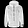
Label: Coat